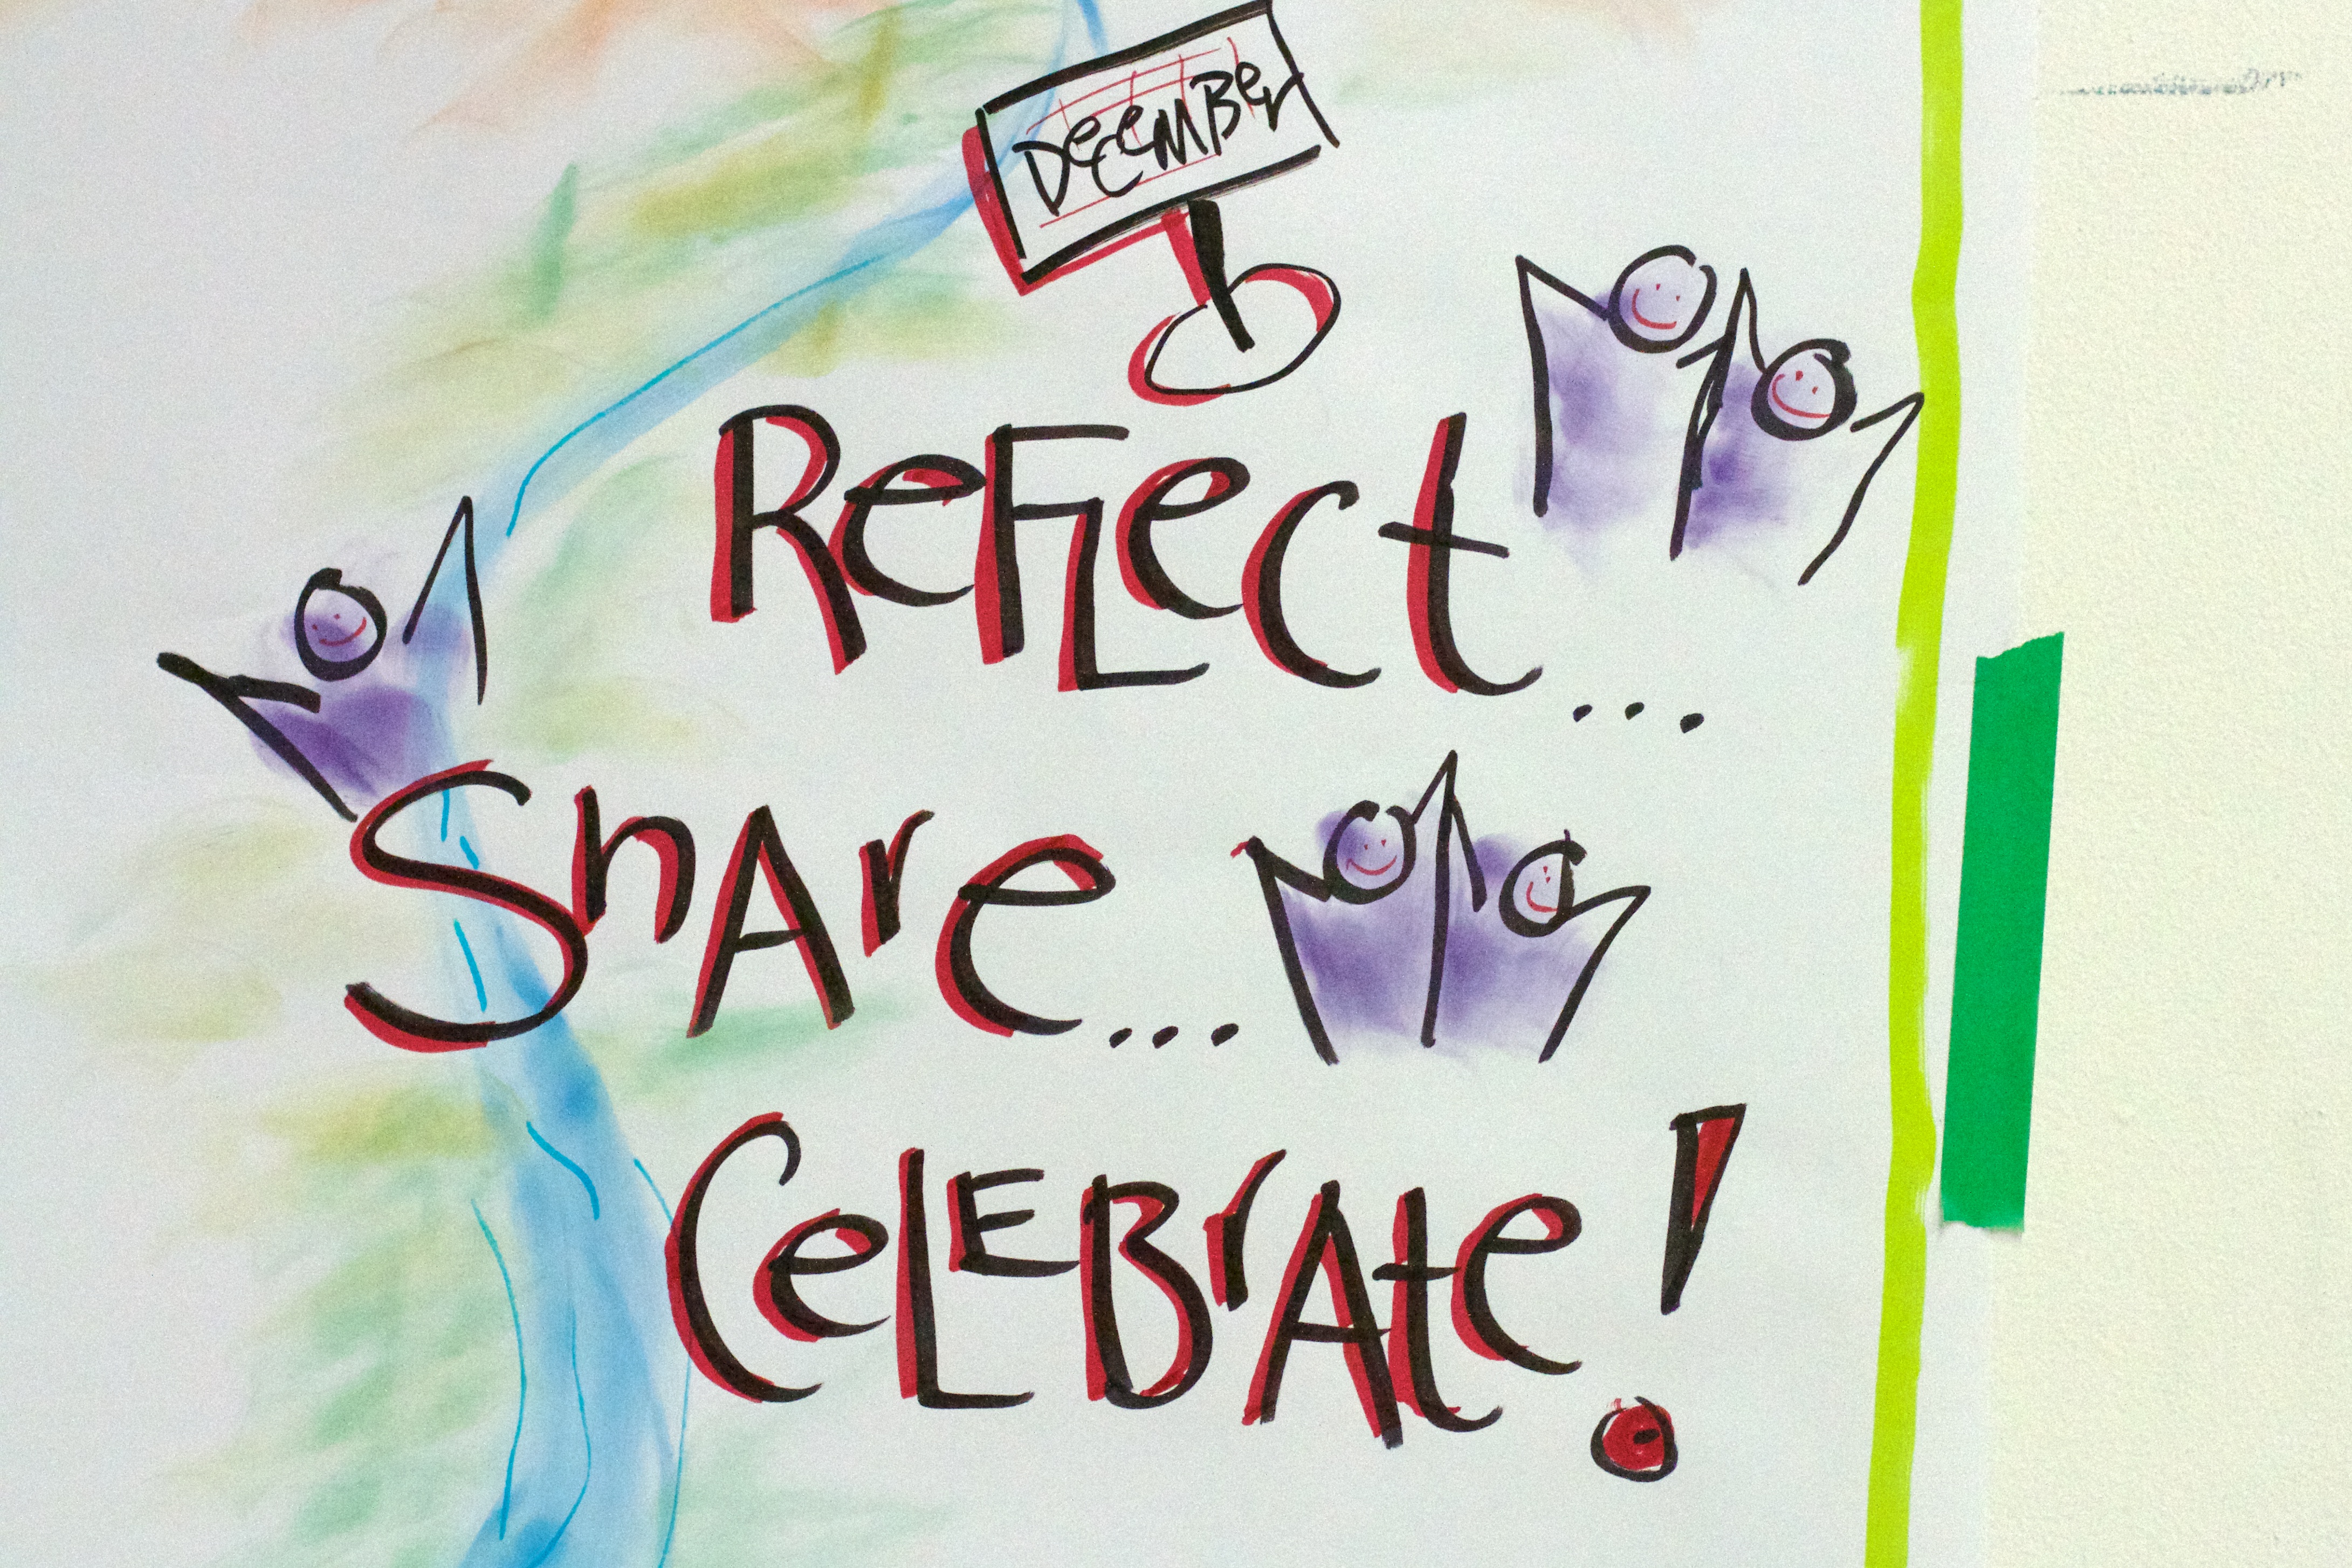
writing, banner, brand, font, text, calligraphy, udgagora